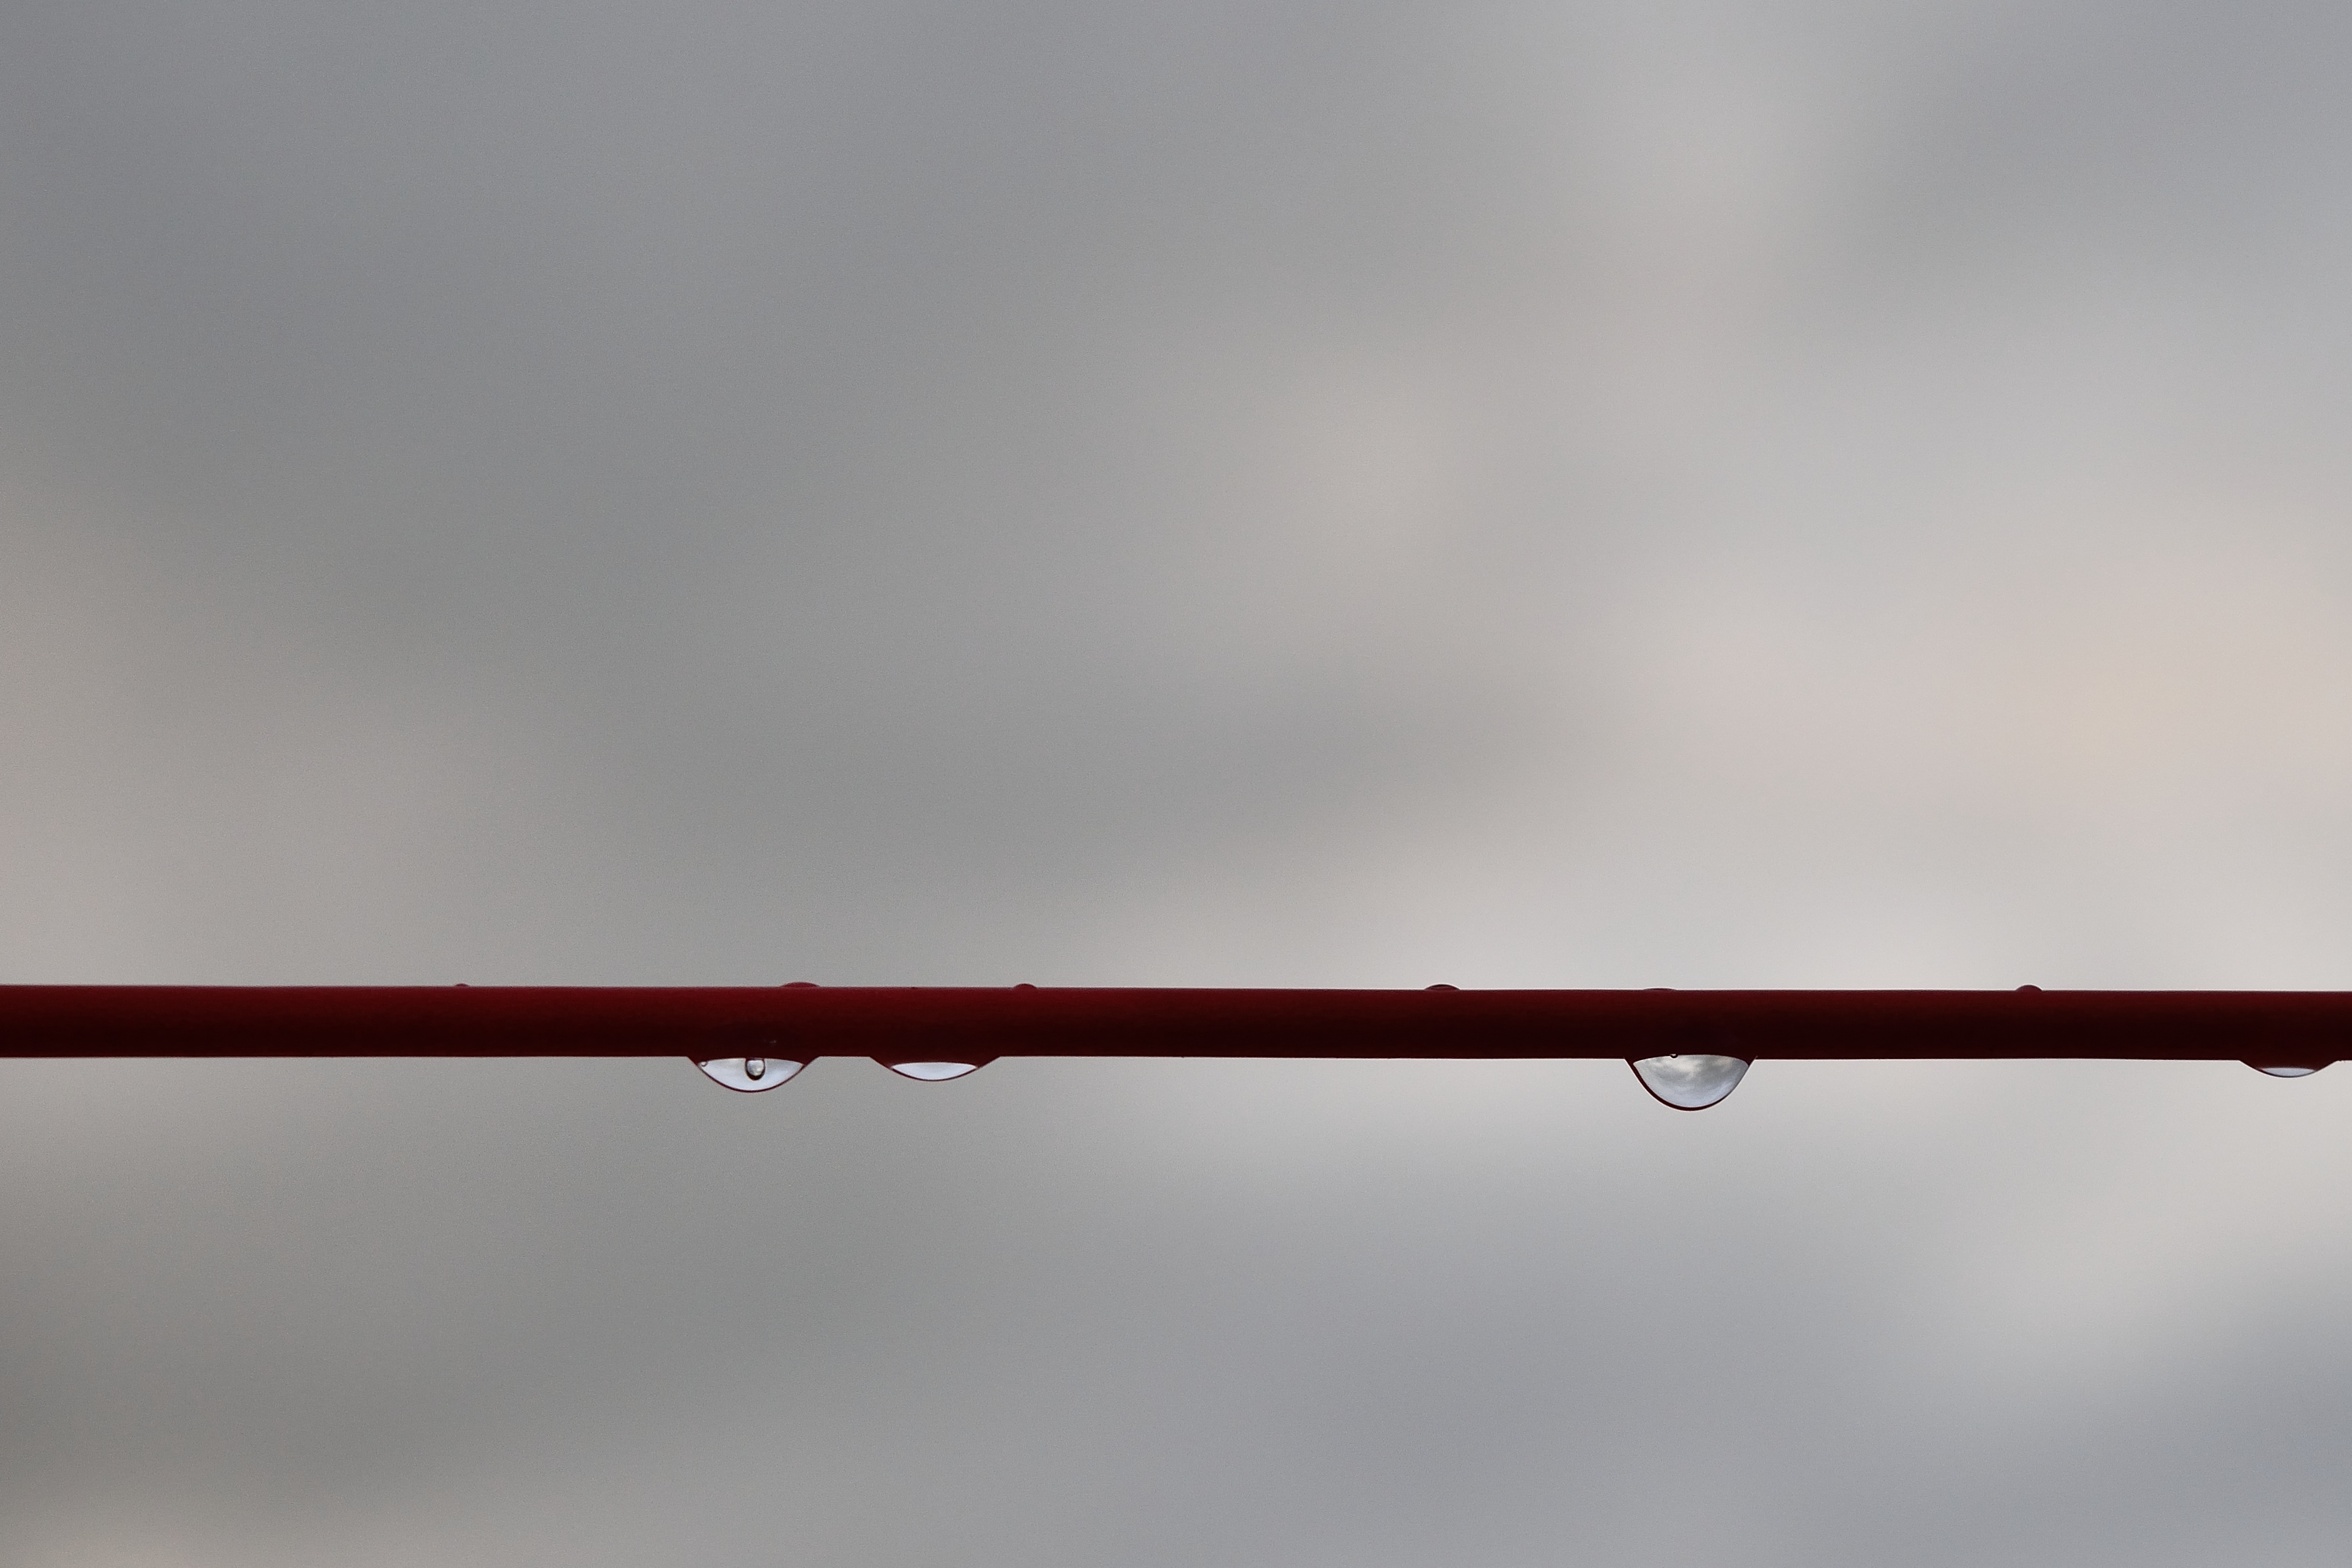
branch, wing, sky, line, red, link, drops, shape, atmosphere of earth